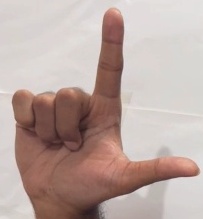
ASL sign: L